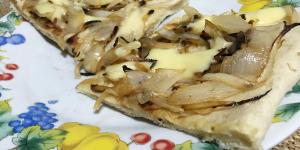
masa para pizza a la parrilla